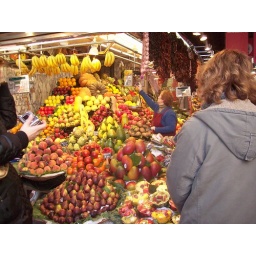
Delicious fruit on the market in Barcelona